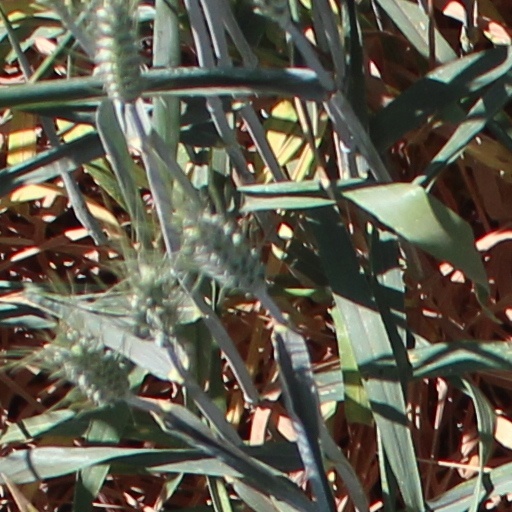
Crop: wheat